Roskamp reaction

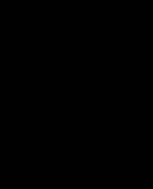
Oxazaborolidine catalyst

Compared to the Roskamp–Feng reaction, this method has a broader scope of aldehydes, notably being compatible with aliphatic aldehydes. In 2015, the same group reported asymmetric Roskamp reaction of the α-aryl diazo Weinreb amide, using the same chiral oxazaborolidine catalyst.